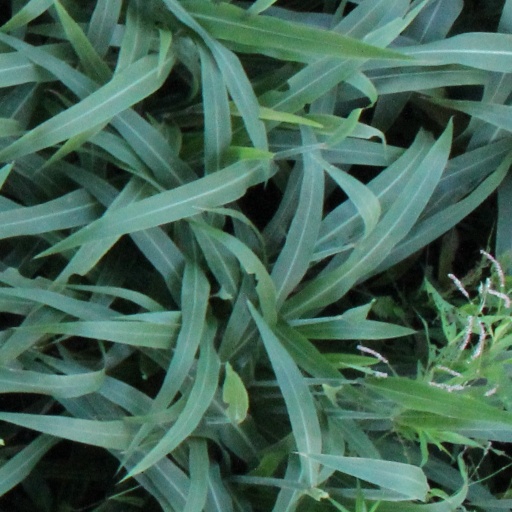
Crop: sorghum